Nicolas Fizes

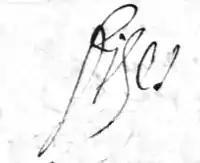
Signature in 1688 of Nicolas Fizes

Nicolas Fizes's parents were carpenters in the French Navy. He studied with the Jesuits, and became engineer to armies and a doctor of law. In 1682 he held the first professorship of mathematics and hydrography in Montpellier.